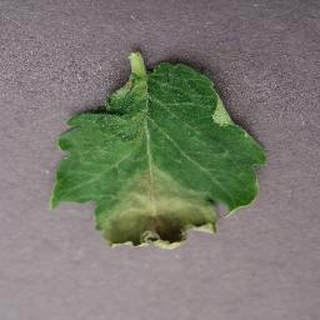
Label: tomato_late_blight